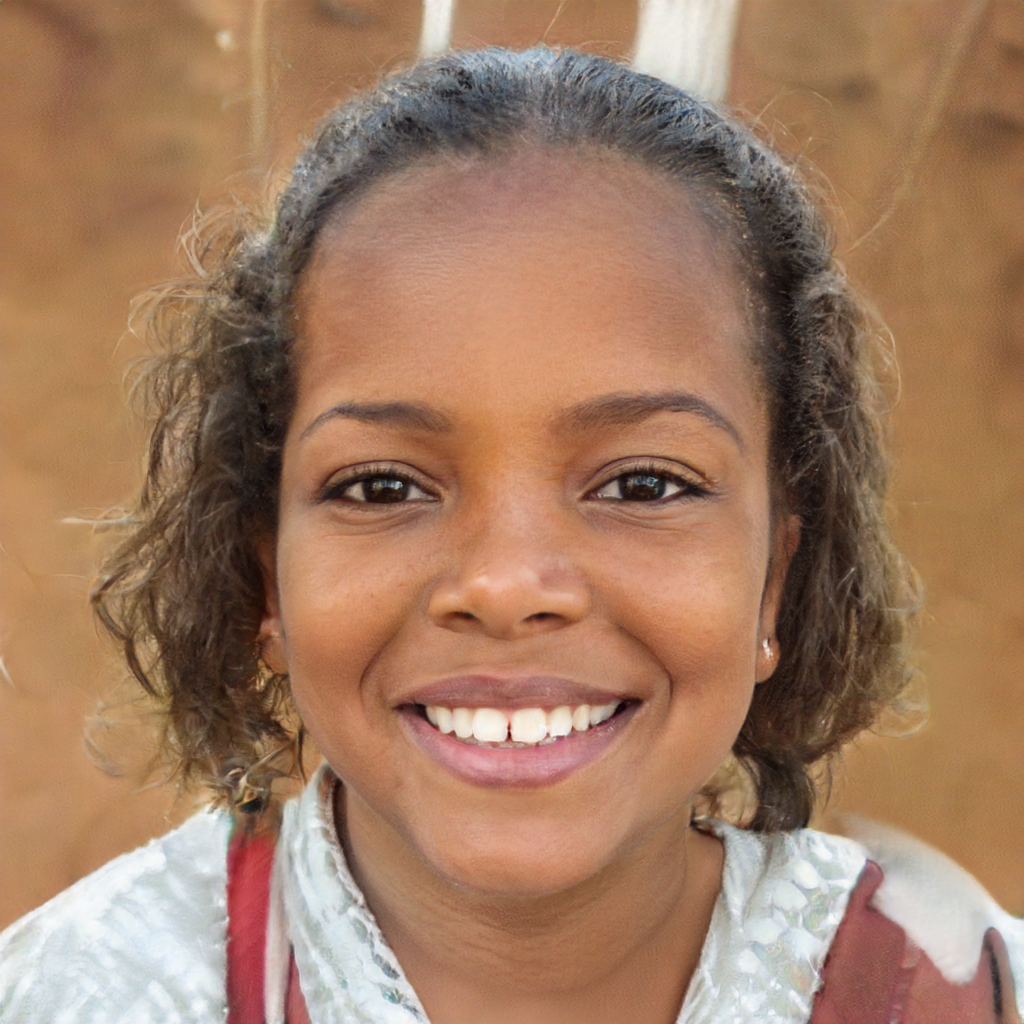
Portrait style: Real Portrait